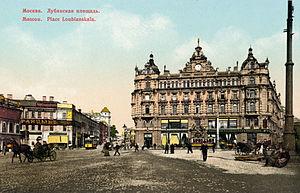
La place Loubianka de Moscou est une place importante de l'histoire de la ville, située non loin de la Place Rouge. Son nom fut mentionné pour la première fois en 1480, quand Ivan III installa des habitants de Novgorod non loin de cette zone. Ceux-ci construisirent l'église de Sainte Sophie, sur le modèle de la Cathédrale Sainte Sophie de Novgorod, et appelèrent le quartier Loubianka, en référence au district Loubianitsi de leur ville d'origine.